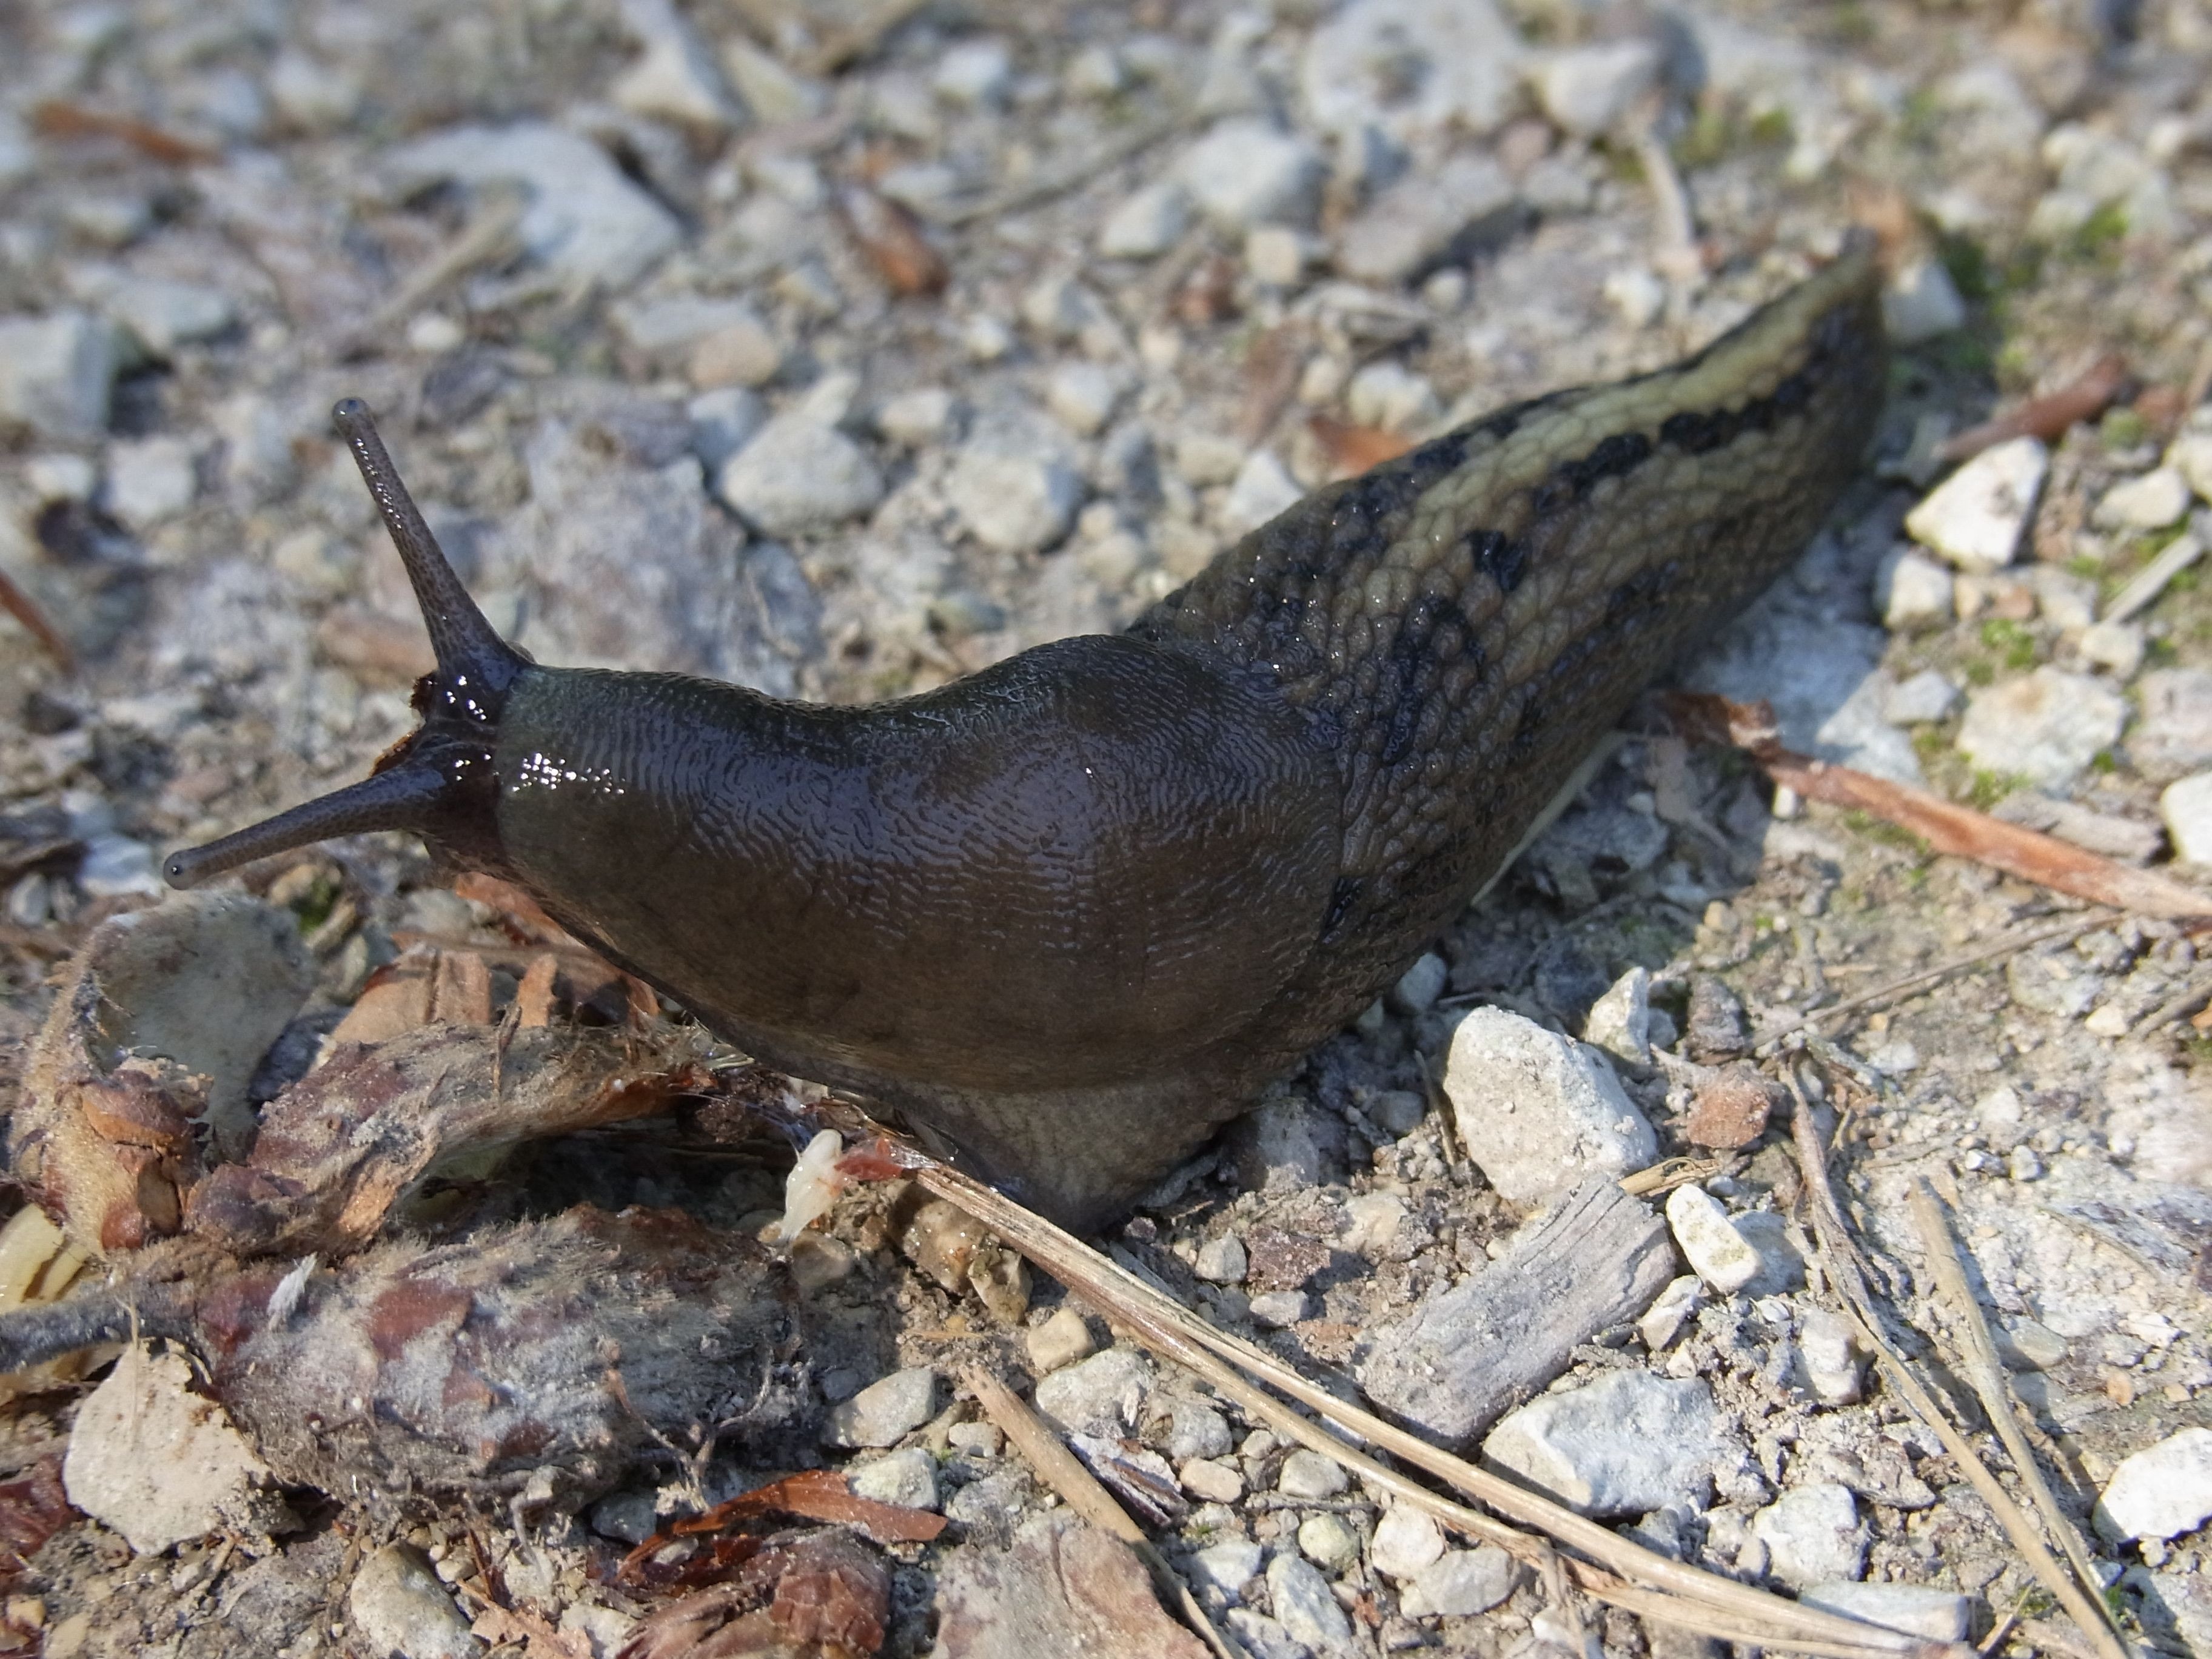
nature, forest, animal, wildlife, fauna, invertebrate, mollusk, snail, slug, snails and slugs